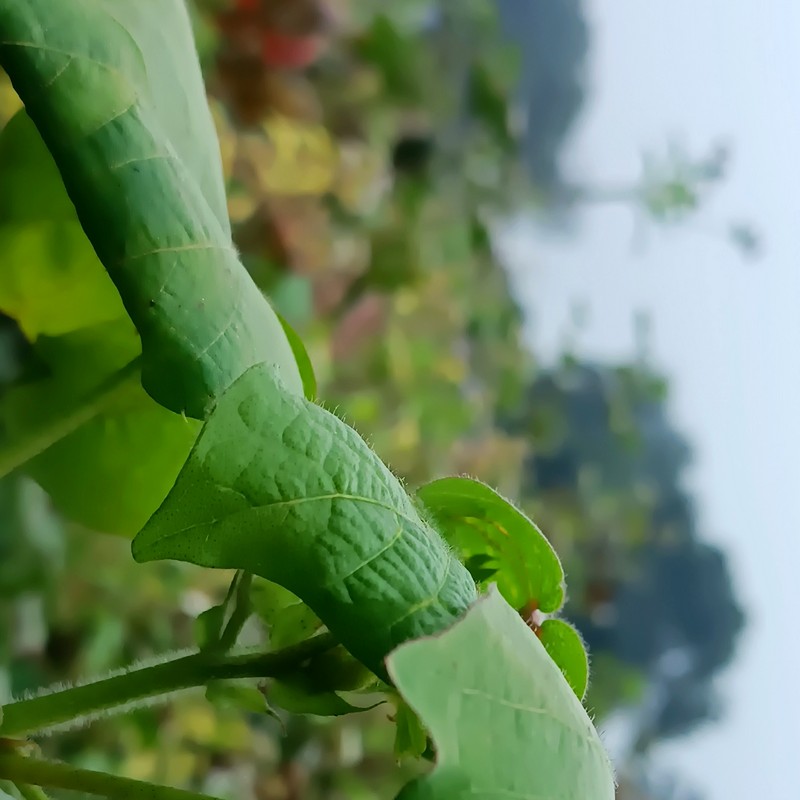
Label: Curl Virus